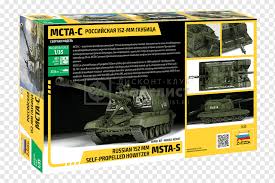
Label: 2S19_MSTA